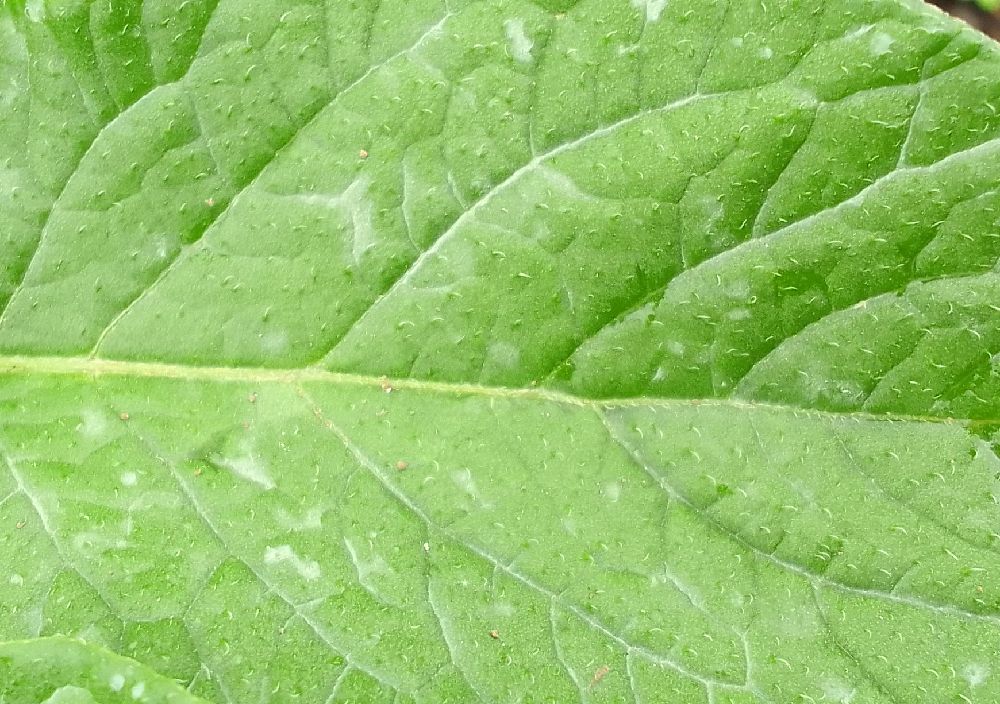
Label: Healthy